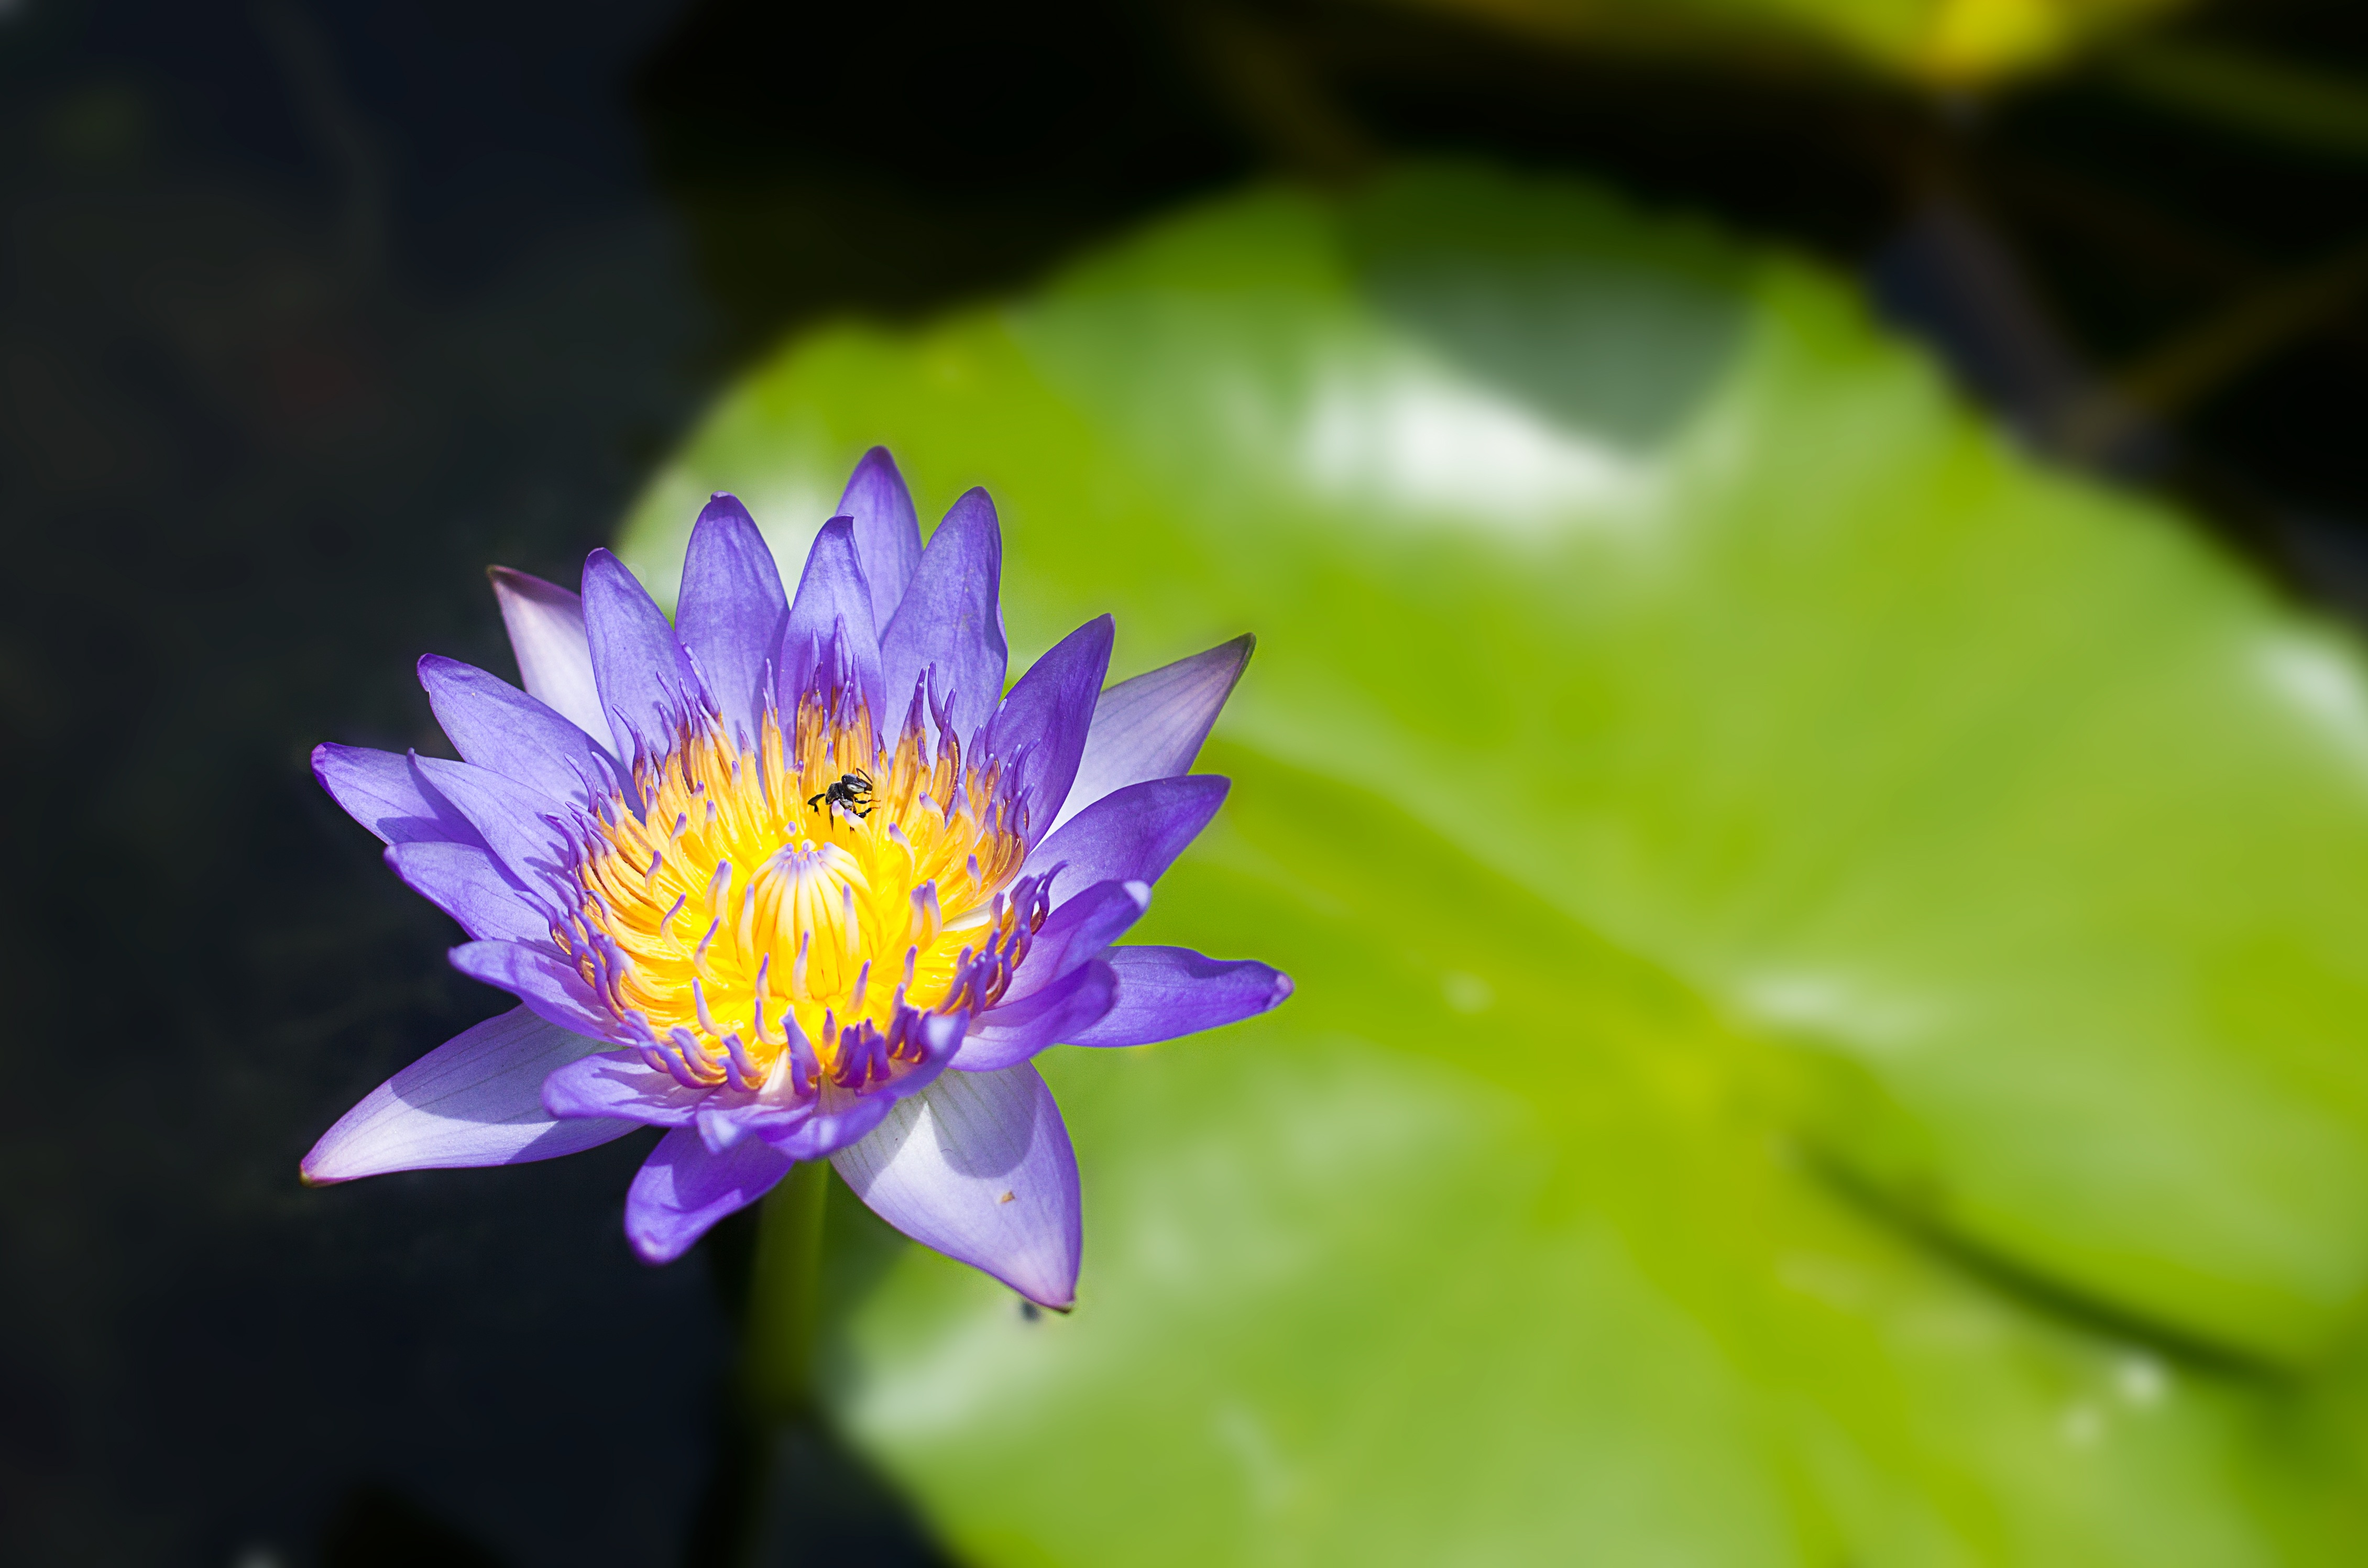
nature, blossom, plant, photography, sunlight, leaf, flower, purple, petal, summer, pond, spring, green, botany, yellow, aquatic plant, flora, wildflower, flowers, close up, petals, lotus, pretty, assorted, macro photography, black background, flowering plant, water plants, plant stem, land plant